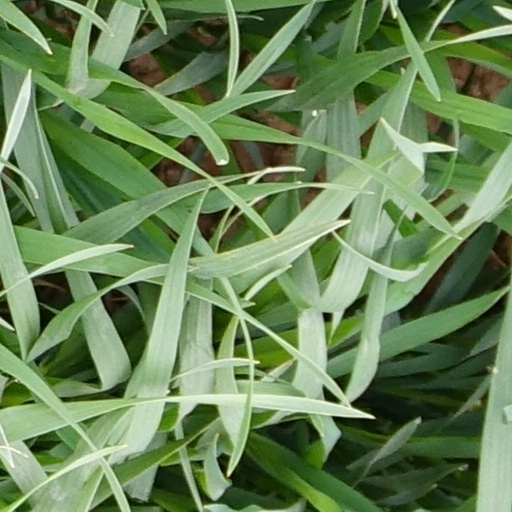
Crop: wheat